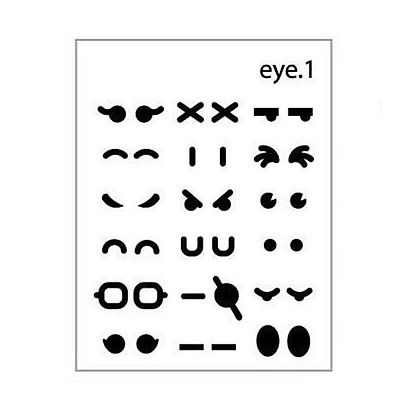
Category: mug